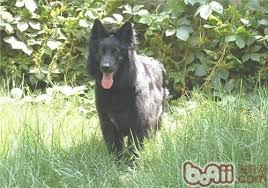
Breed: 227-n000070-groenendael